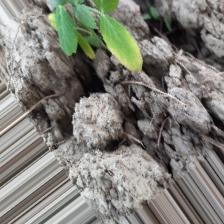
Label: Normal